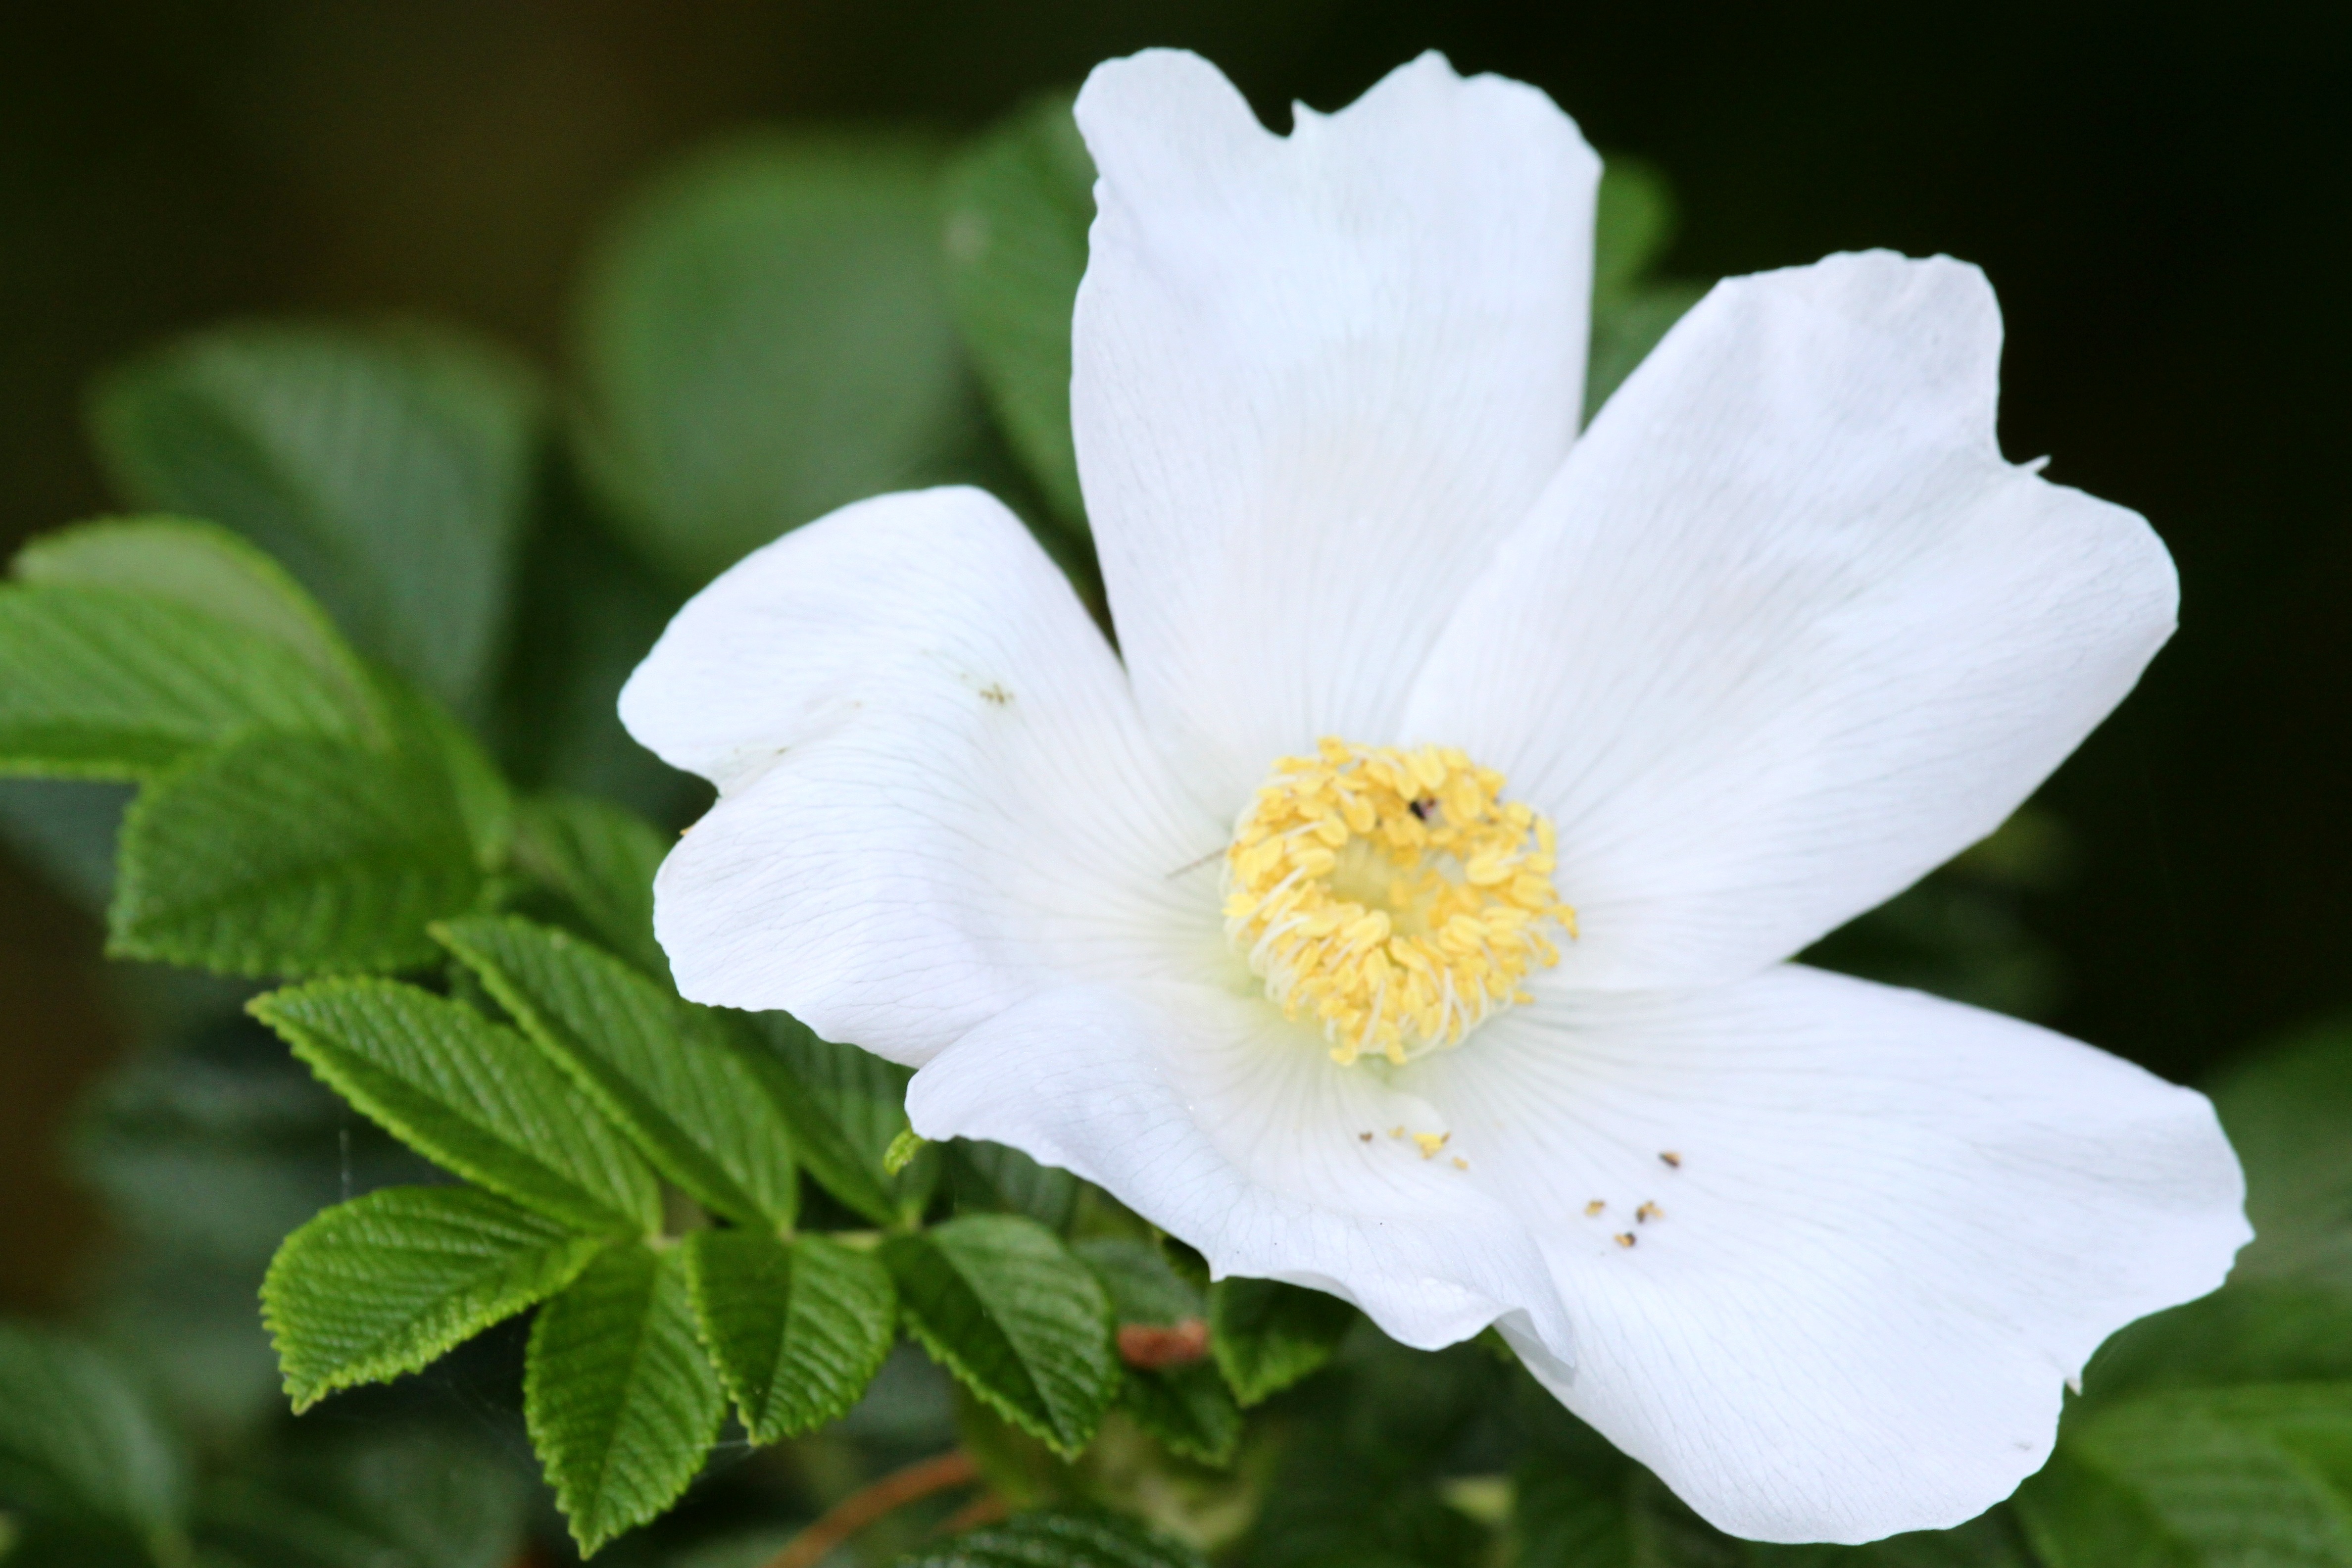
nature, blossom, plant, white, flower, petal, bloom, rose, green, autumn, botany, yellow, close, flora, wildflower, leaves, shrub, hedge, wild rose, rose bloom, macro photography, wild plants, flowering plant, rose family, burnet rose, land plant